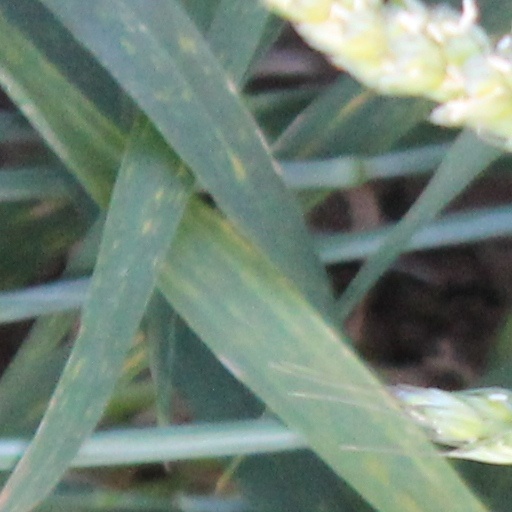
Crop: wheat